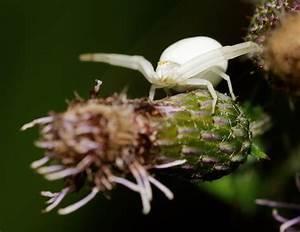
spider